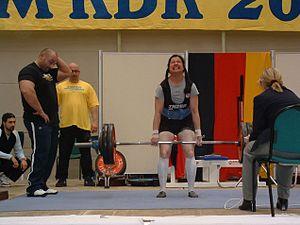
Kimiko Douglass-Ishizaka est une pianiste et haltérophile germano-japonaise née le 4 décembre 1976 à Bonn. Elle a également pratiqué la force athlétique.